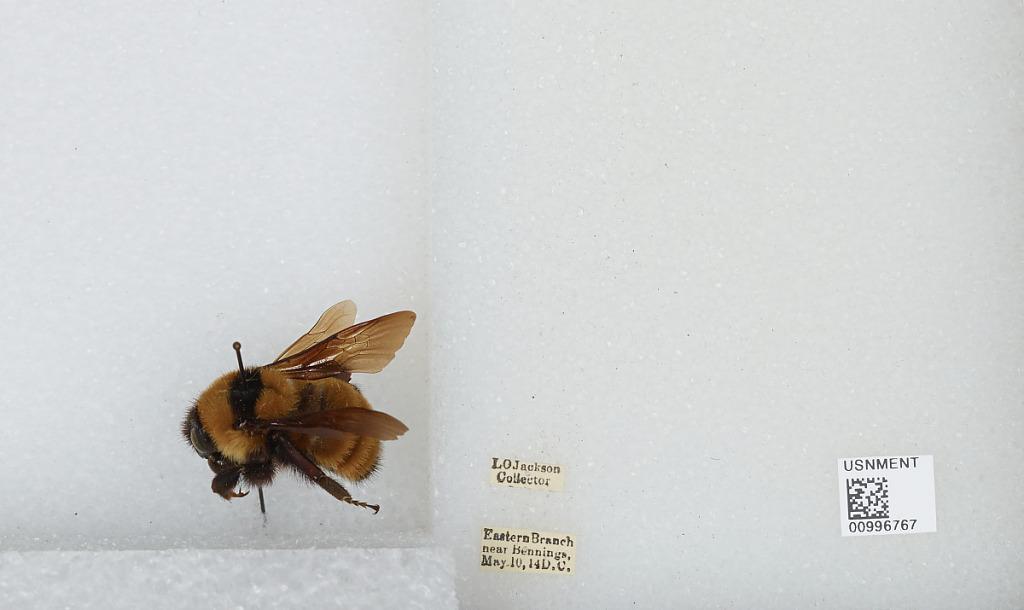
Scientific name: Bombus (Fervidobombus) fervidus fervidus (Fabricius)
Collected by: L. Jackson
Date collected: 1914-5-10
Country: United States
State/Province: District Of Columbia
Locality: Washington, Eastern Branch near Bennings
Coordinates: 38.8975, -76.9611